David Carll (pilot boat)

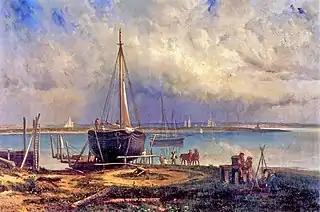
Painting near David Carll's Shipyard with view Of City Island by Frederick Rondel.

The first "David Carll" was built in 1876 at City Island, New York by David Carll, for Jacob Van Name Brothers of Oyster House, Staten Island, New York. Her owners were Pilots Allen M. Beebe, Edward Nichols, and Frederick Nelson.